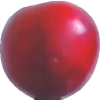
Label: cherry_wax_red